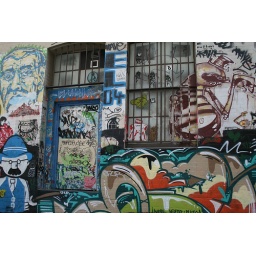
Another example of the colorful and creative street art in Melbourne.